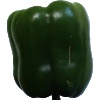
Label: green_pepper